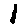
Label: 1